Question: What is this photo of?
Tambaya: Hoton menene wannan?
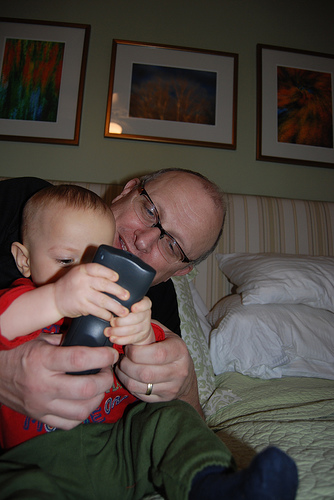
Answer: Man and boy.
Amsa: Mutumi da yaro.